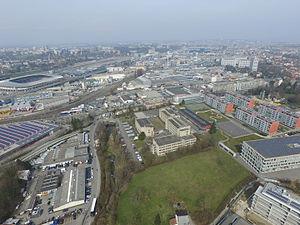
Collège Madame de Staël, vue aérienne
L'école de culture générale Ella-Maillart est l'une des cinq écoles de culture générale du Canton de Genève.